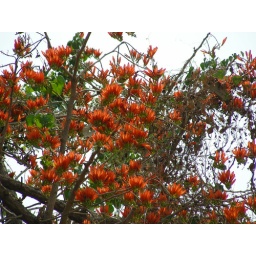
tree in full bloom the red colour u see id the sunlight falling on it